Andrew Hay (British Army officer)

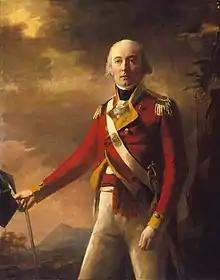
p ortrait of Hay by Henry Raeburn

Major-General Andrew Hay (1762 – 14 April 1814) was a British Army officer who served in the American War of Independence and French Revolutionary and Napoleonic Wars. He was mortally wounded at the Battle of Bayonne on 14 April 1814.